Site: brandenburg
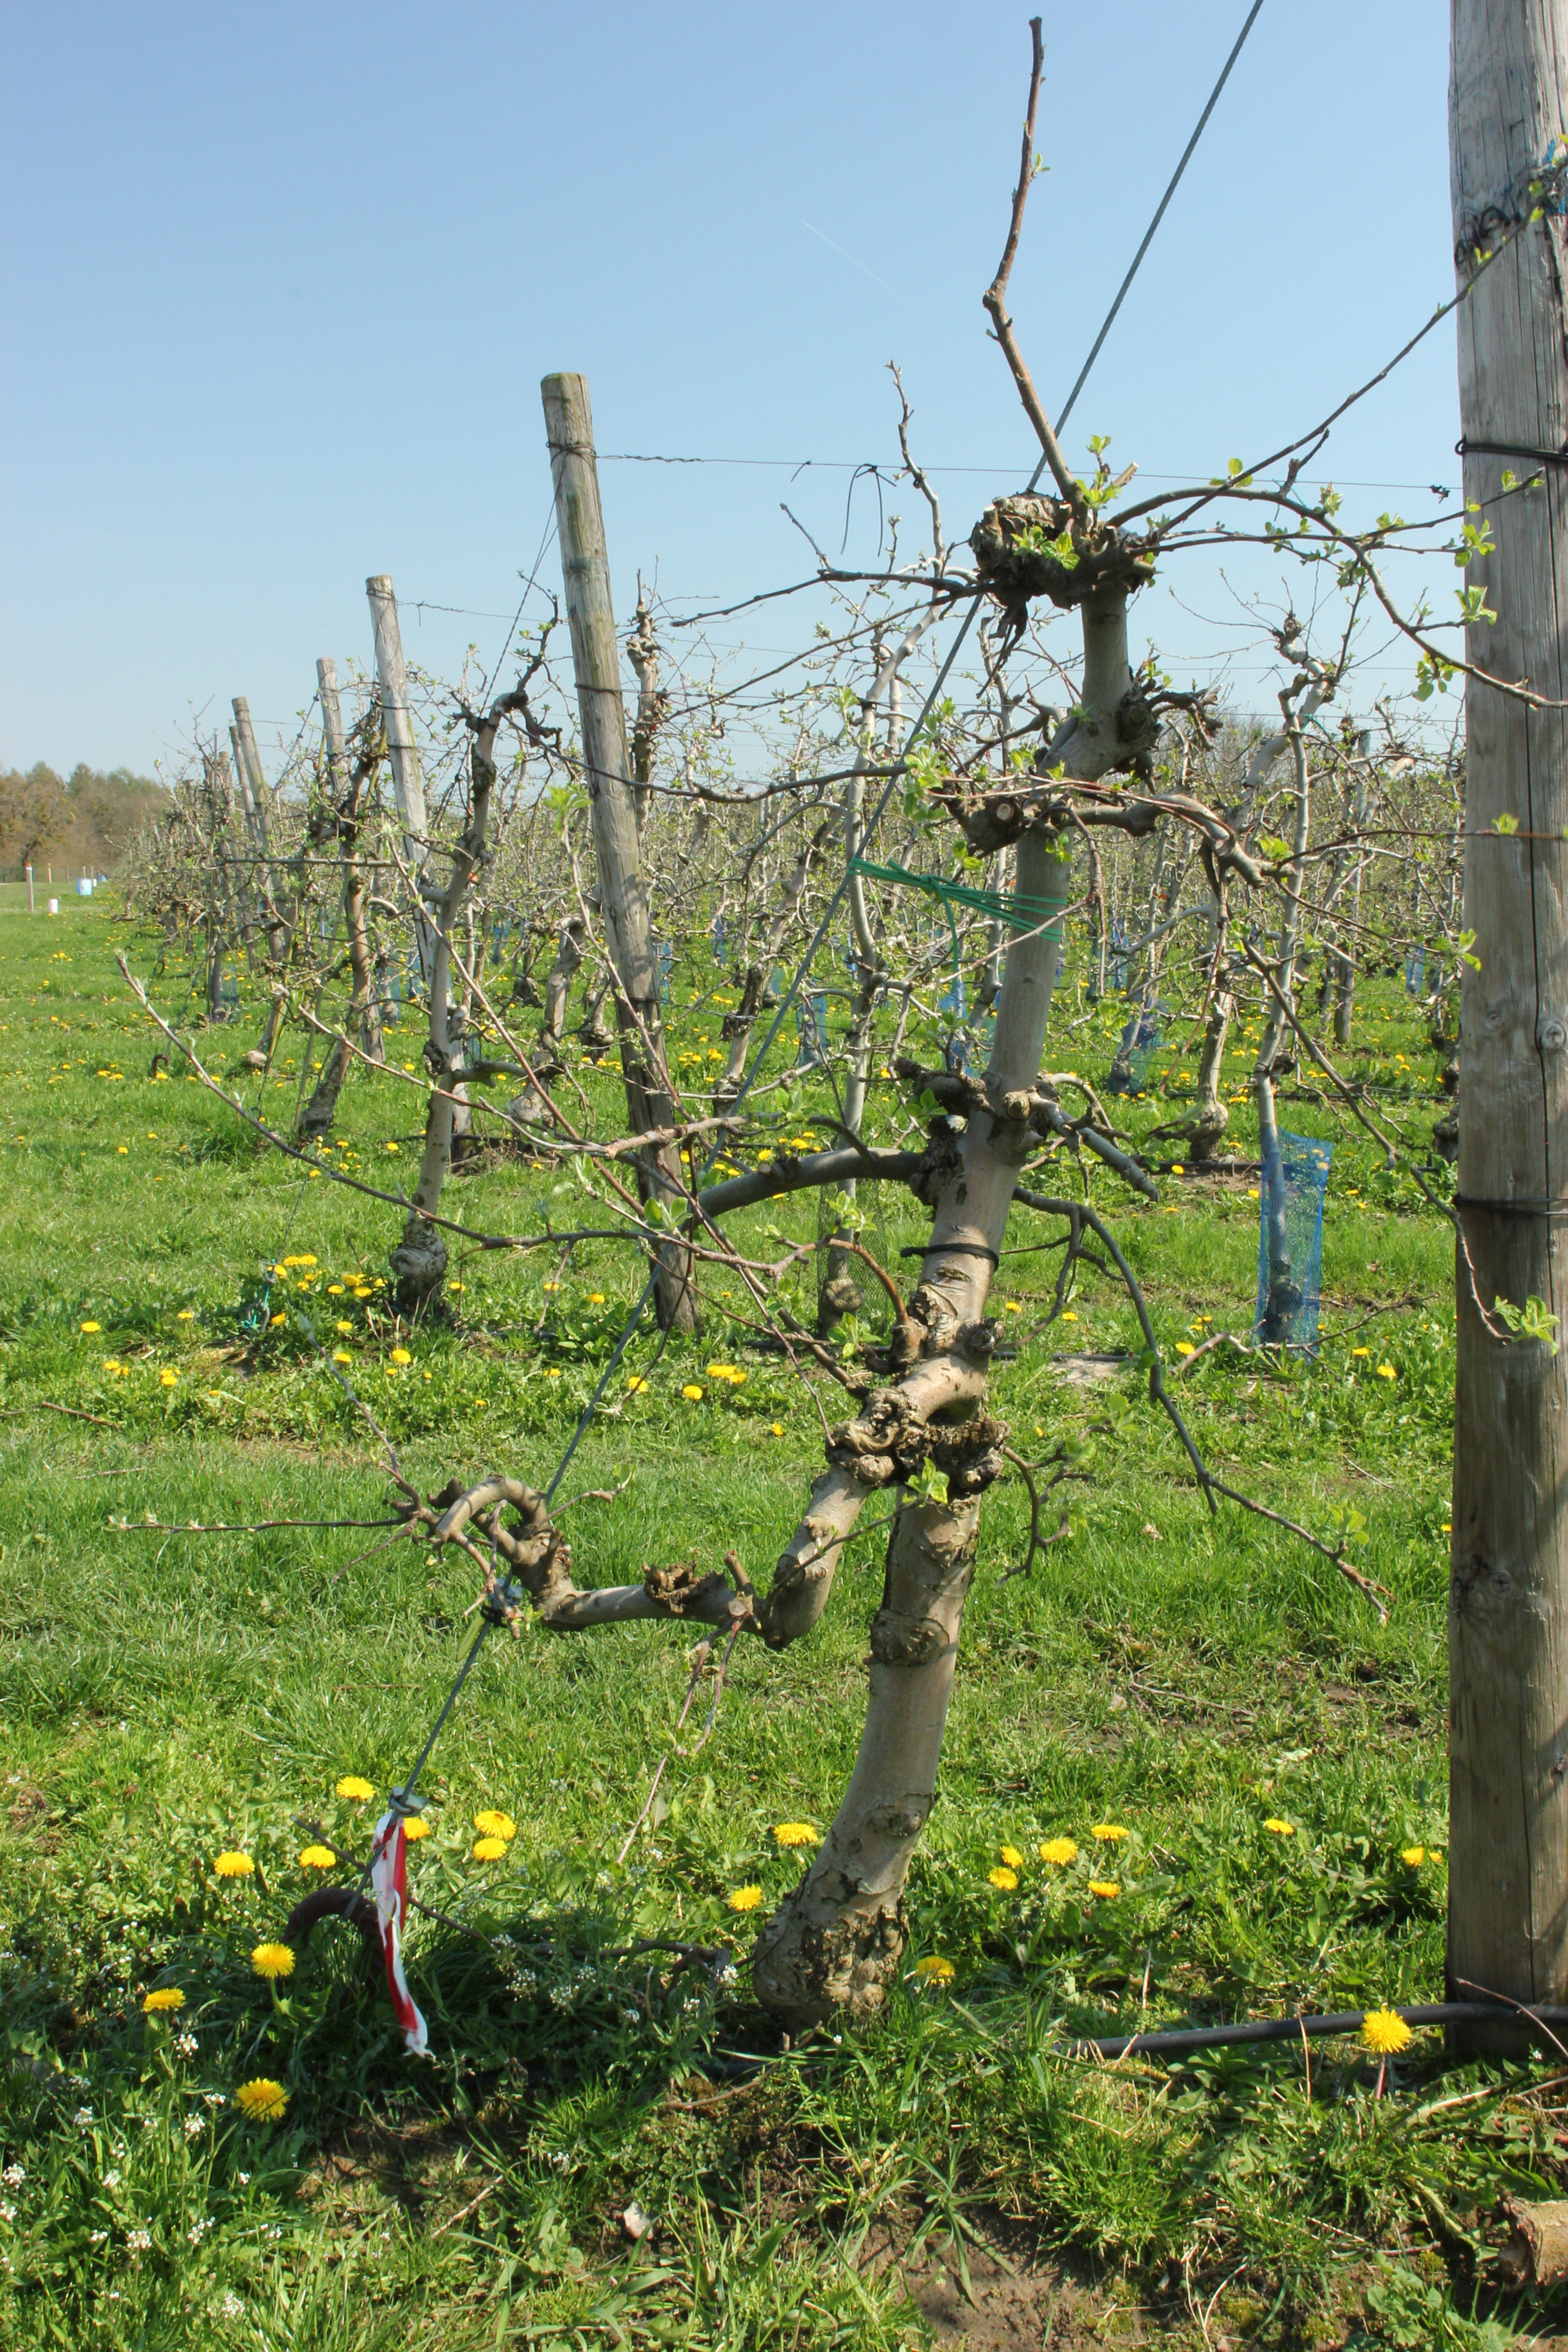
Growth stage (BBCH 56): Inflorescence emergence